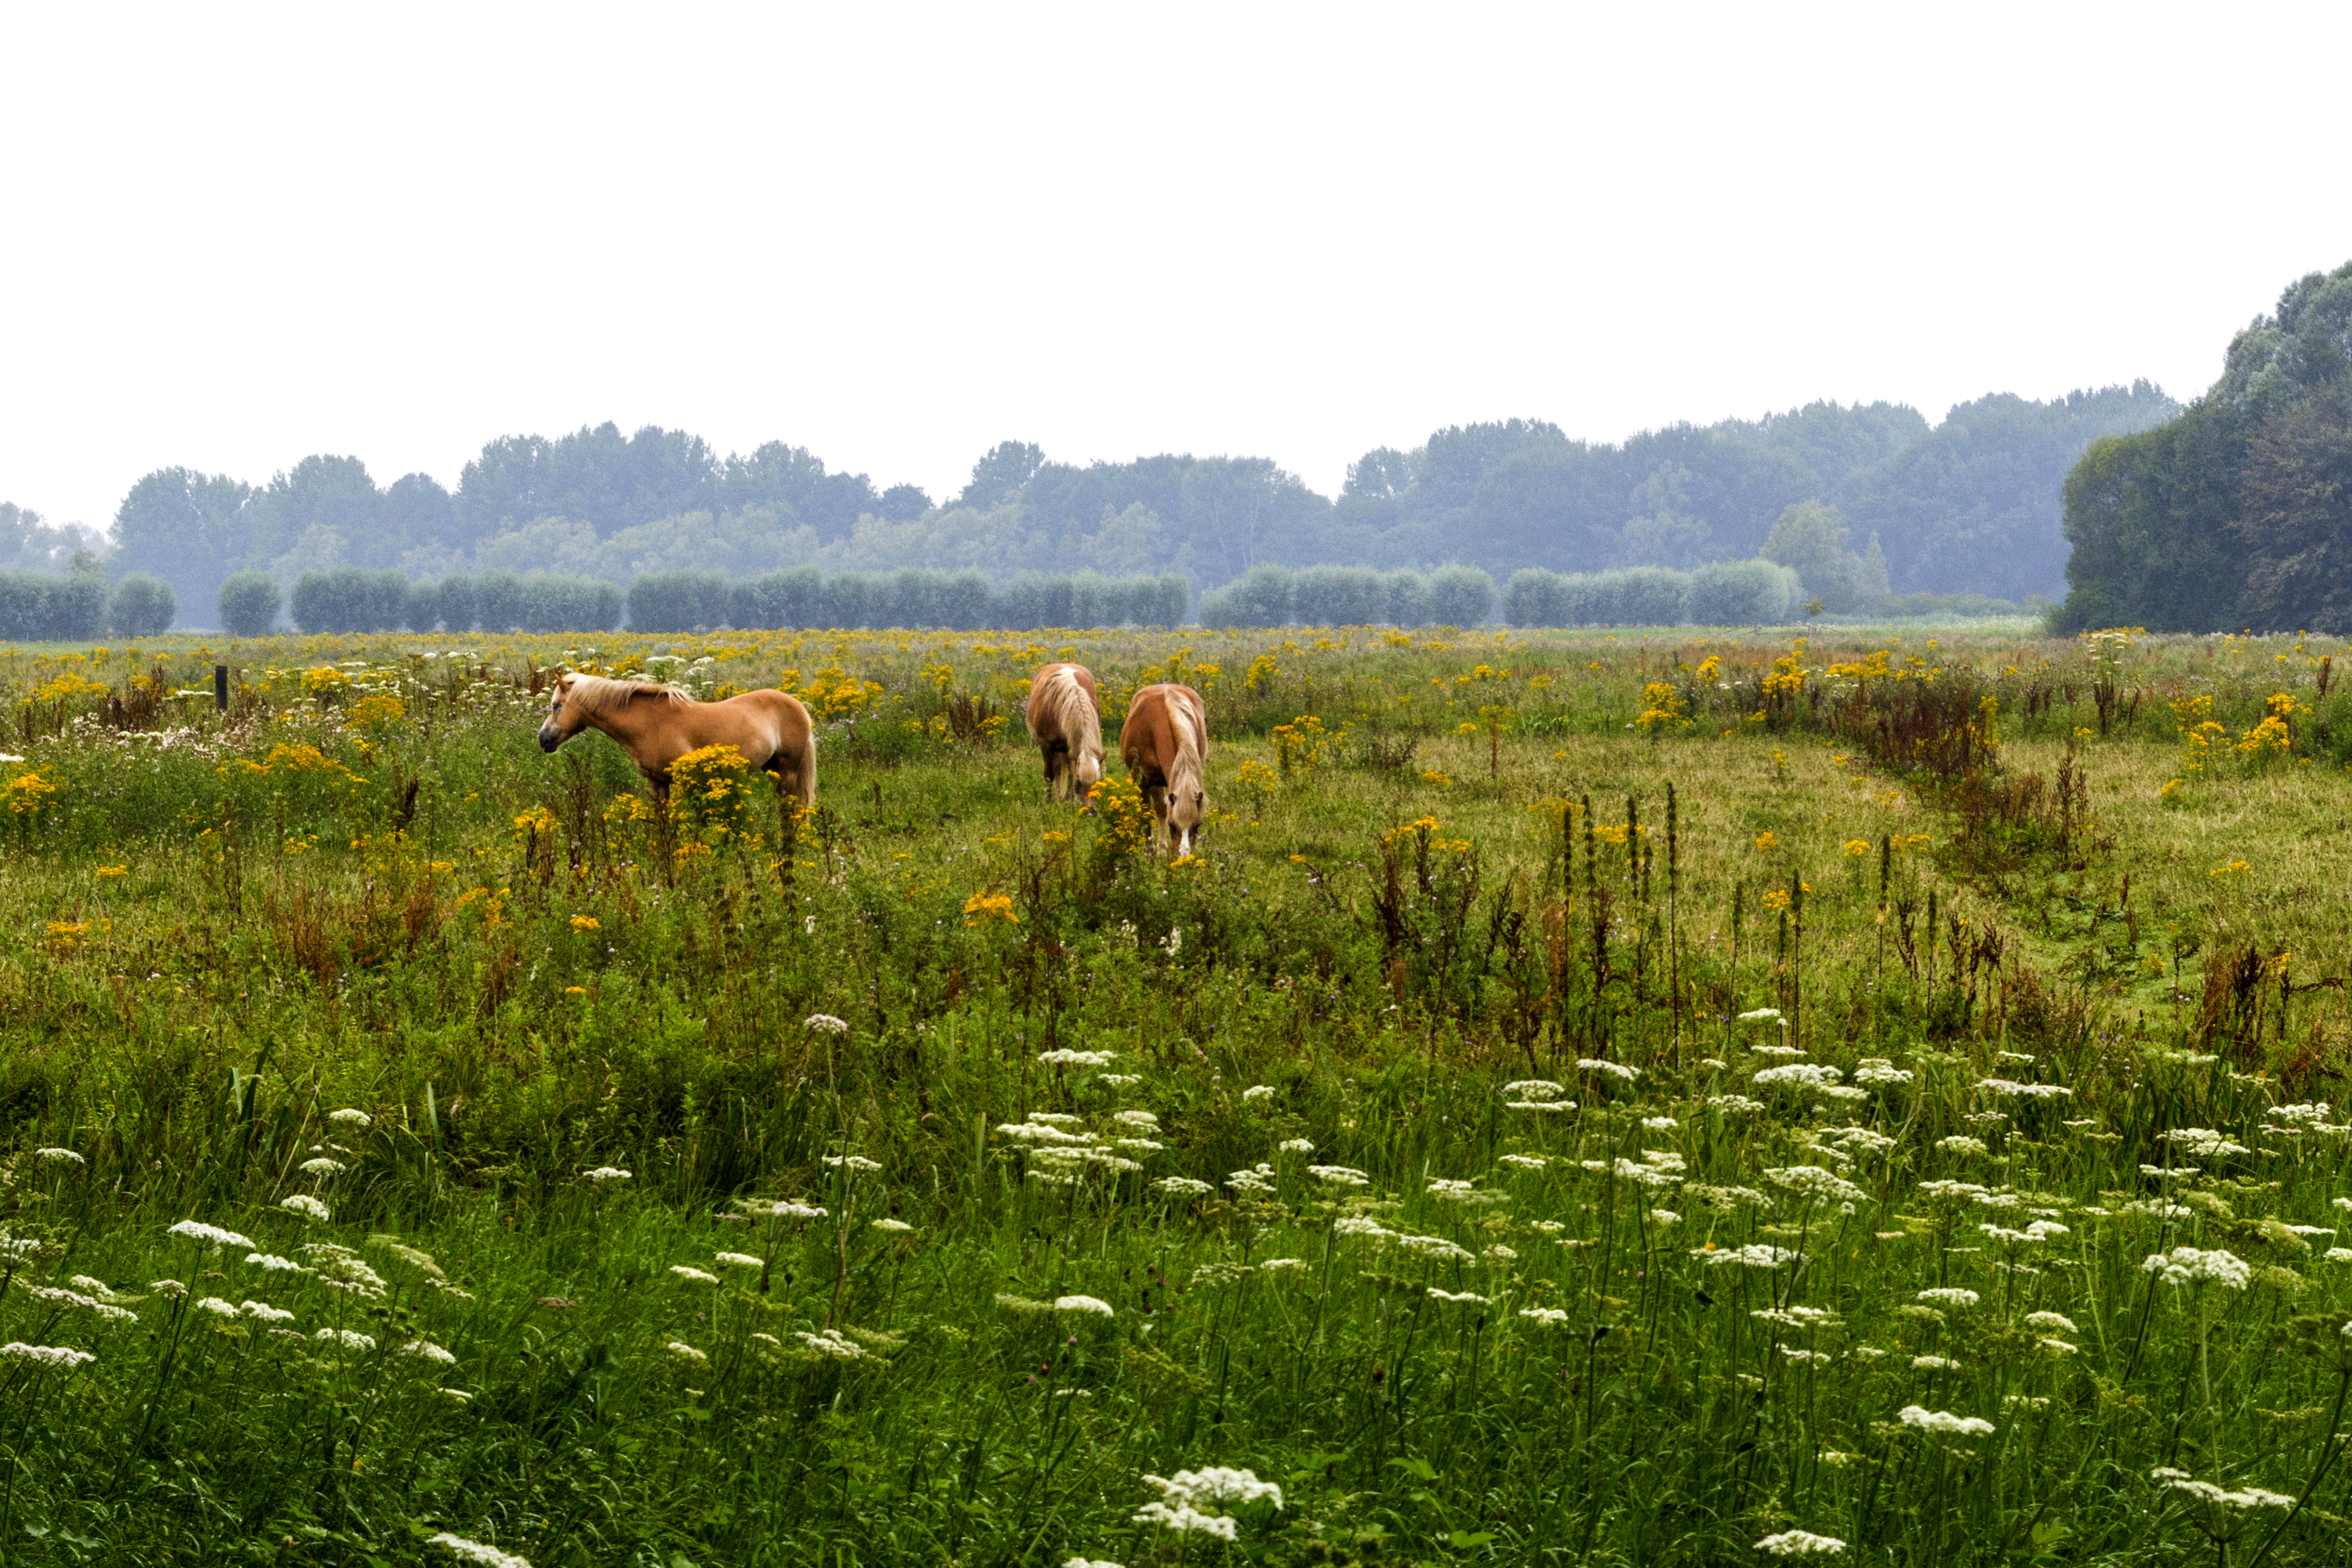
landscape, nature, grass, outdoor, marsh, field, photography, meadow, prairie, flower, herd, pasture, grazing, nikon, agriculture, savanna, plain, wildflower, horses, nederland, netherlands, zuidholland, grassland, outdoorphotography, wetland, plateau, habitat, gras, ecosystem, tundra, paulvandevelde, pdvandevelde, padagudaloma, natuurfotografie, dordrecht, biesbosch, landschap, nederlandinfotos, merwelanden, hollandse, paarden, zuilehoeve, steppe, rural area, natural environment, geographical feature, grass family